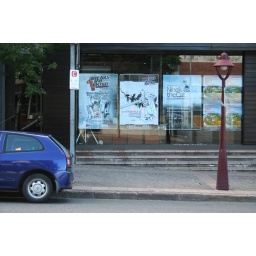
GPO's playlist posters in the window of their bottle shop